Jose Alves Borges

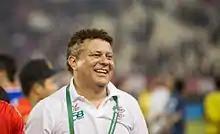
Borges managing BEC Tero Sasana in 2013

Jose Alves Borges is a Brazilian football manager, who currently manages Police Tero of the Thai League 2. He is known to have managed many other successful teams especially in the Thai Premier League. He was named the Best Head Coach by the Thai Premier League in the 2004-2005 season and by the Myanmar National League in 2012.